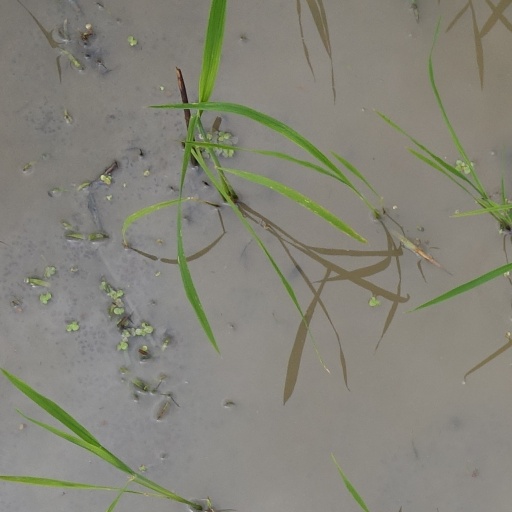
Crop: rice